Château de Lacapelle-Marival

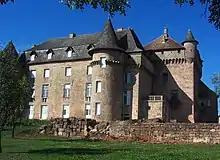
South facade of Château de Lacapelle-Marival

The Château de Lacapelle-Marival is a castle in the "commune" of Lacapelle-Marival in the Lot "département" of France.